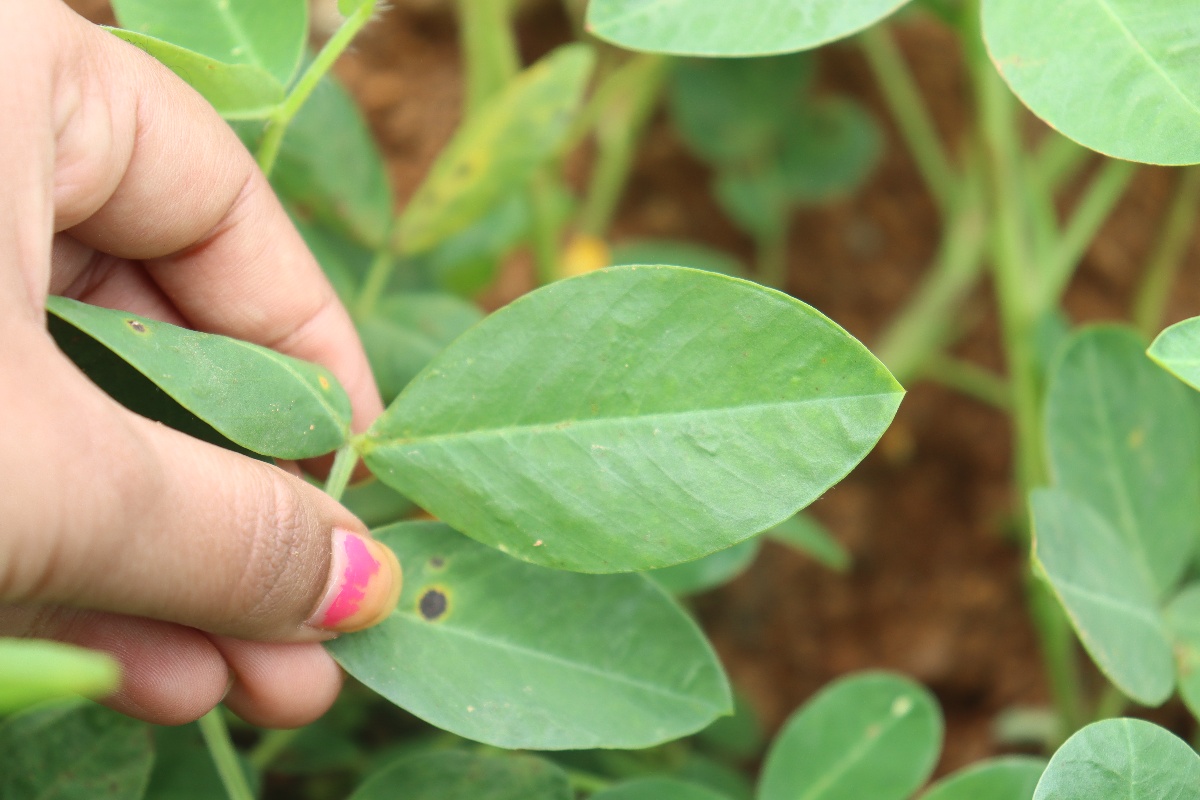
Label: early_leaf_spot